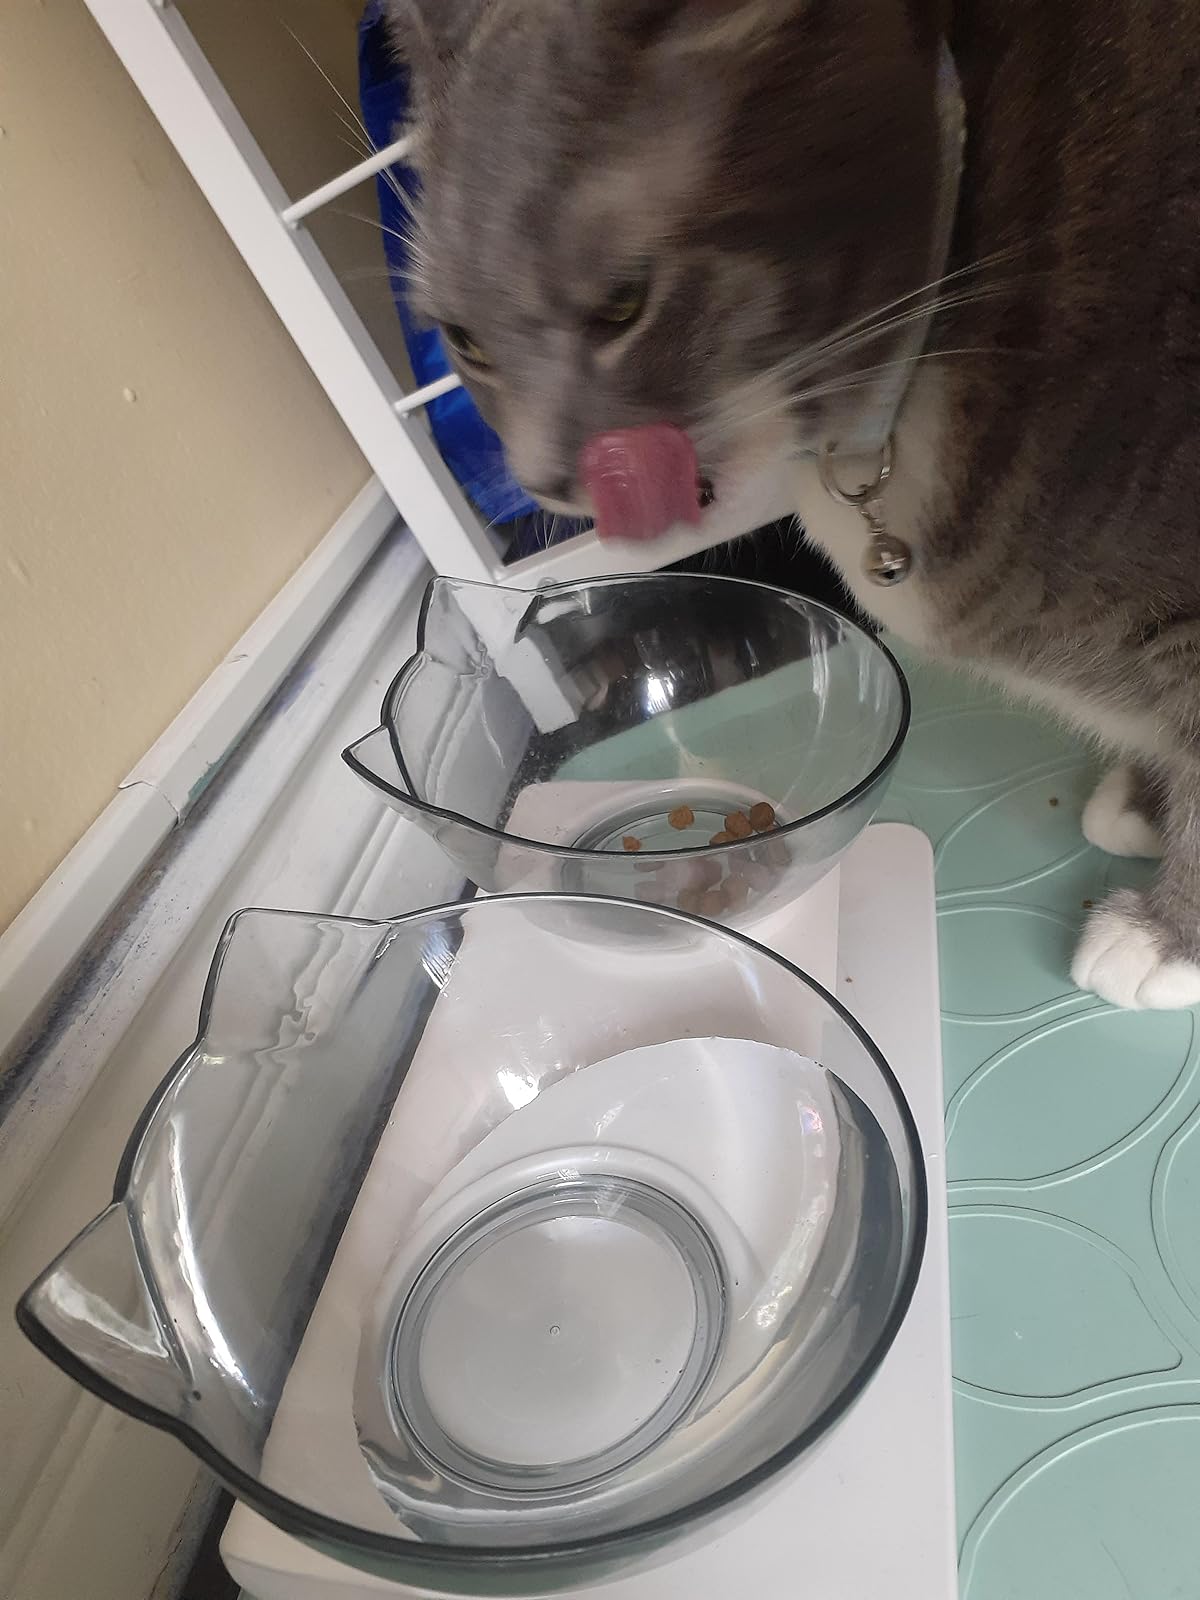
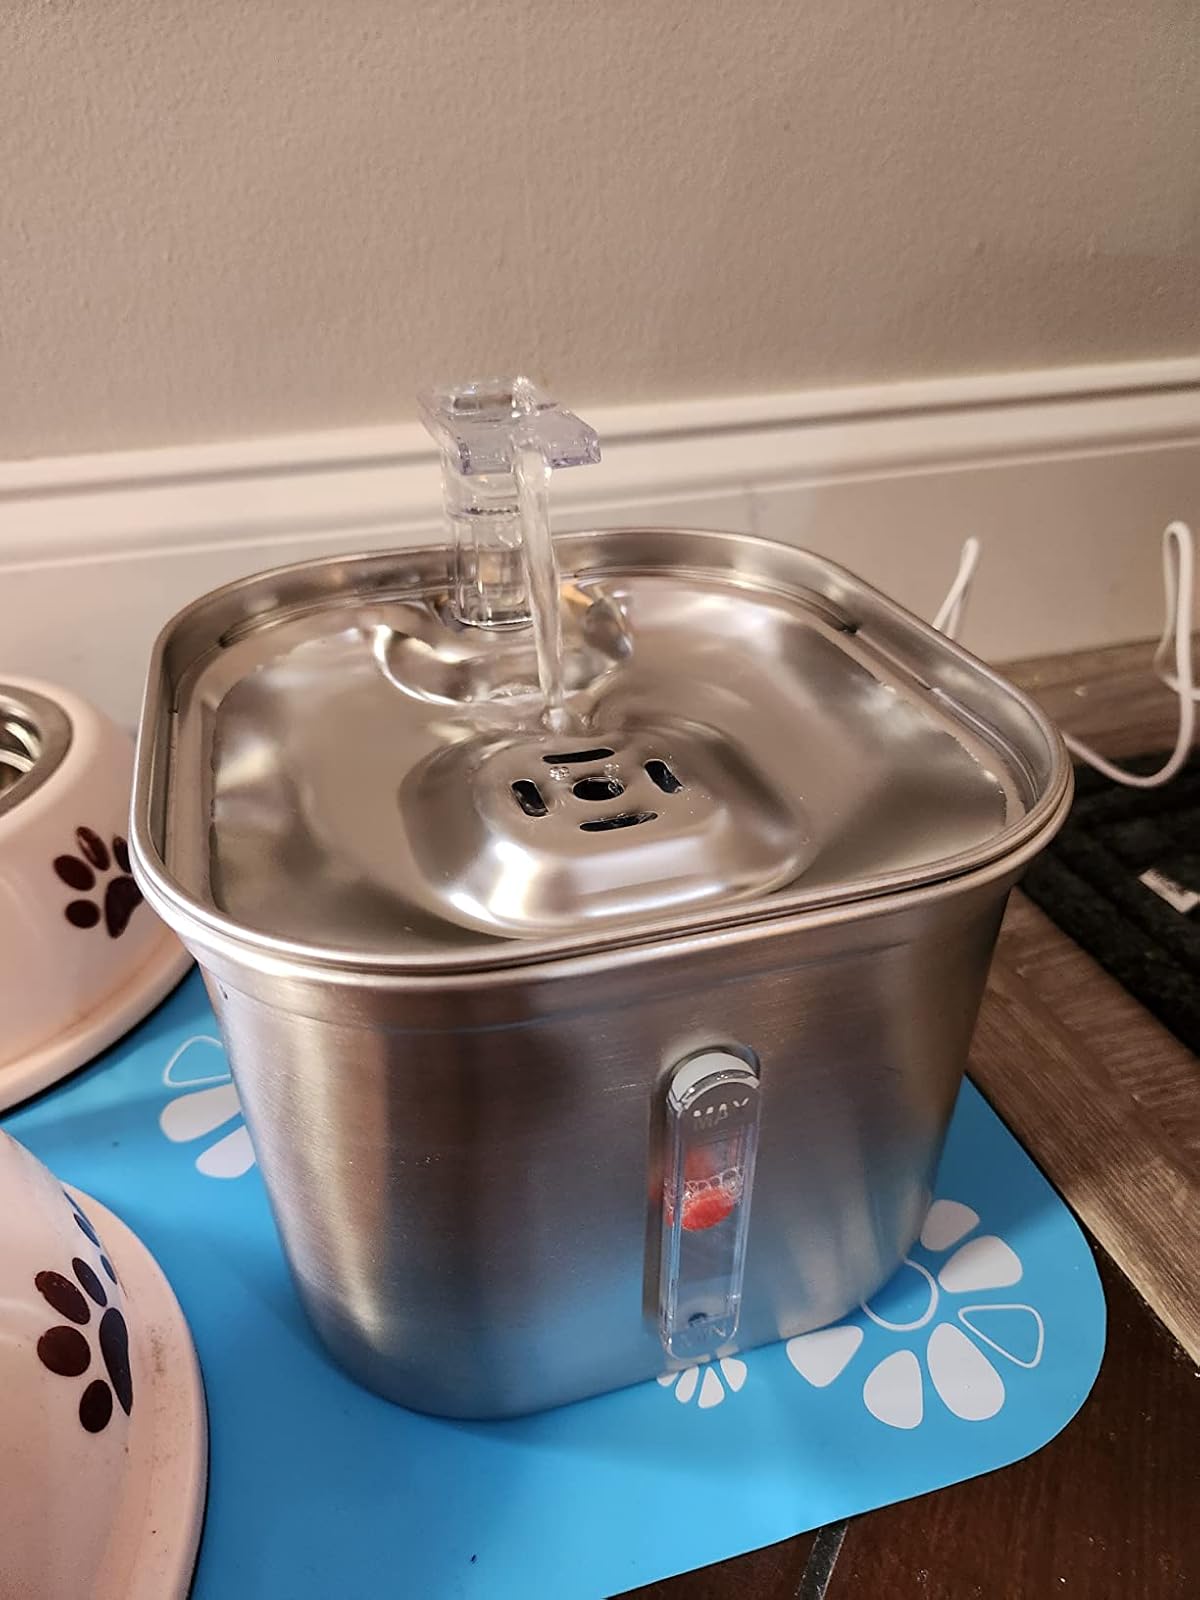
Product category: items_bowl
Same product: no